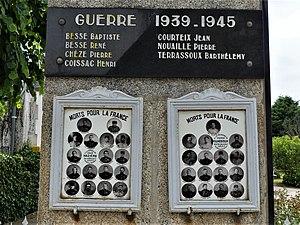
Détail du monument aux morts d'Eyburie, Corrèze, France.
Eyburie est une commune française située dans le département de la Corrèze, en région Nouvelle-Aquitaine.